Bad Hersfeld

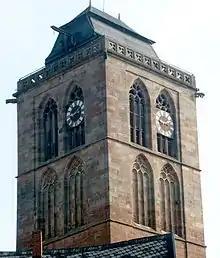
The town's landmark, the tower of the "Hersfelder Stadtkirche" (Town church)

Hersfeld was first mentioned as a market centre in 1142 and as a town in 1170. At this time also came the Hersfeld Abbey's greatest importance in Imperial politics. In the centuries that followed, the Abbey's might ebbed as after the Great Interregnum (1254–1273) it could no longer enjoy the Holy Roman Emperor’s support. Beginning in 1373, the Landgraviate of Hesse acquired influence over the town through defensive alliances. On "Vitalisnacht" (Saint Vitalis’s night, 27–28 April) 1378, the power struggle between the Abbey and the town reached its high point. Because of the German Peasants' War in 1525, great parts of the town and the Abbey passed to Hesse. In 1606, the last abbot died and in the Peace of Westphalia in 1648, the Imperial Abbey, raised to Electorate, was awarded to the Landgraviate of Hesse-Kassel. Hersfeld, now a worldly electorate, henceforth belonged to Hesse-Kassel.